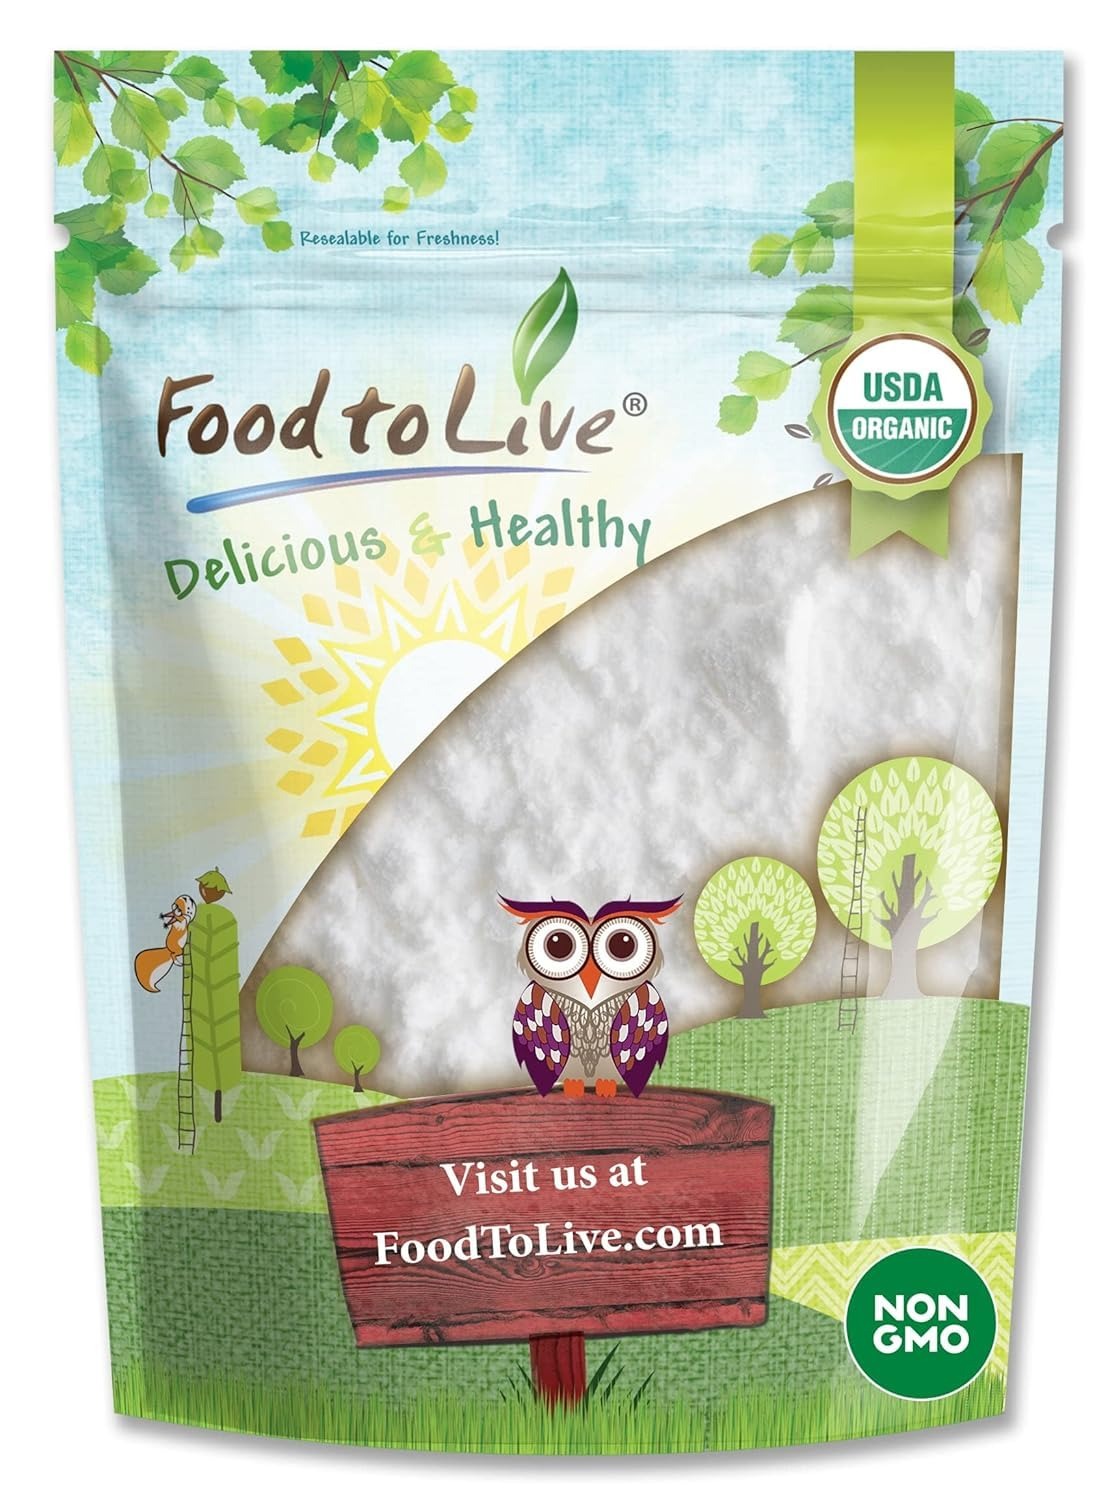
Item Name: Food to Live Organic Arrowroot Flour, 4 Pounds – Non-GMO Powder, Fine Starch, Grain-Free, Vegan, Bulk. Rich in Dietary Fiber. Natural Food Thickener
Bullet Point 1: ✔️ ORGANIC, NON-GMO, RAW & VEGAN: This Arrowroot Powder by Food to Live is USDA Organic, Non-GMO, 100% Raw, Vegan, and free of fillers or additives.
Bullet Point 2: ✔️ HIGHLY NUTRITIOUS, SOURCE OF PROTEIN: Organic Arrowroot Powder is a powerhouse of plant protein and dietary fiber. Besides, it is a great source of essential minerals and vitamins including Vitamin B, Potassium, Phosphorus, Calcium, and Iron.
Bullet Point 3: ✔️ FINE TEXTURE, GRAIN-FREE THICKENER: Arrowroot Starch by Food to Live is tasteless and has a fine texture. It is an amazing grain-free thickener that will come in handy in the kitchen. Unlike other starches which can cloud up your mixtures, when frozen, Arrowroot powder keeps the product clear.
Bullet Point 4: ✔️ VERSATILE USES, CORNSTARCH SUBSTITUTE: Arrowroot Powder is a super versatile ingredient that you can use when cooking gravies, soups, sauces, dips, jams, custards, and icings or for making crunchy coating when frying.
Bullet Point 5: ✔️ GREAT FOR BAKING: Organic Arrowroot Powder can be used instead of flours or in a mix with flours. Use it when baking pies, cakes, muffins, cookies, tarts, bread, making pancakes, sweets, and desserts.
Product Description: Are you searching for a versatile Vegan thickener that will be a staple in your kitchen? Look no further! Organic Arrowroot Powder also called Organic Arrowroot Flour or Starch is getting more and more attention every day. It is produced from Maranta arundinacea plant that grows in a tropical climate and has starchy roots. This starchy substance is carefully dehydrated and turned into powder. Arrowroot Powder by Food to Live is USDA Organic, Non-GMO, 100% Raw, Vegan, and contains no fillers or additives. <br><br> Ideas on how to use Organic Arrowroot Powder<br><br> Arrowroot Powder Organic doesn’t have an odor or taste and is fine in texture. Due to these properties, it is super versatile in terms of uses. So, what does Arrowroot Powder do? First, this Organic Fine Starch is an outstanding natural food thickener that you can use when cooking gravies, soups, sauces, custards, jams, and dips. Cornstarch is a 1:1 Arrowroot Powder substitute and you can use them interchangeably in recipes.<br> Use Arrowroot Powder as a replacement for Xanthan Gum, Tapioca Powder, and Potato Starch. Besides, you can replace flours for Arrowroot Starch when baking for extra crunchiness and fluffy texture of your goods. It works best in a mix with low-carb nut flours such as Almond, Walnut or Coconut. Use it when baking cookies, pies, cakes, bread, muffins or making desserts and pancakes. Organic Arrowroot Powder Nutritional Value<br><br> Arrowroot non-GMO Starch Powder is a powerhouse of macro and micronutrients. It is full of protein and dietary fiber that are an essential part of a balanced diet. In addition, this grain-free starch is a great source of vitamins and minerals including Vitamin B, Potassium, Phosphorus, Calcium, and Iron. What’s important, Arrowroot flour is lower in calories compared to other starches and can be included in a Paleo diet.
Value: 64.0
Unit: Ounce

Price: 23.87